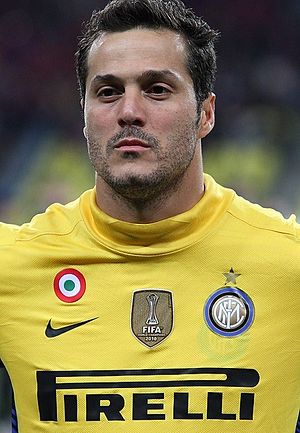
Júlio César Soares Espíndola
Júlio César Soares de Espíndola, bedre kendt som Júlio César, er en brasiliensk fodboldspiller der spiller for Flamengo i sit hjemland.